St. Paul Pass Tunnel

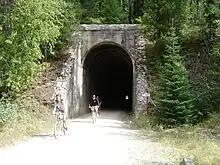
"Route of the Hiawatha" tunnel

The abandoned tunnel sat dormant and empty for more than twenty years, then it was included in the Chicago, Milwaukee, St. Paul and Pacific Railroad Company Historic District. The St. Paul Tunnel route was officially ‘rededicated’ on June 23, 2001, as part of the "Route of the Hiawatha" rail trail. Tours are available, or one can simply walk or take a bike through the tunnel from portal to portal, and the tunnel sees thousands of hikers and bikers annually. Along with the St. Paul Tunnel, there are other bridges and tunnels intact on the Idaho approaches to St. Paul Pass, as are part of the "gallows" structures that bore the overhead wires for the electric trains, and some signs and signals along the right of way.